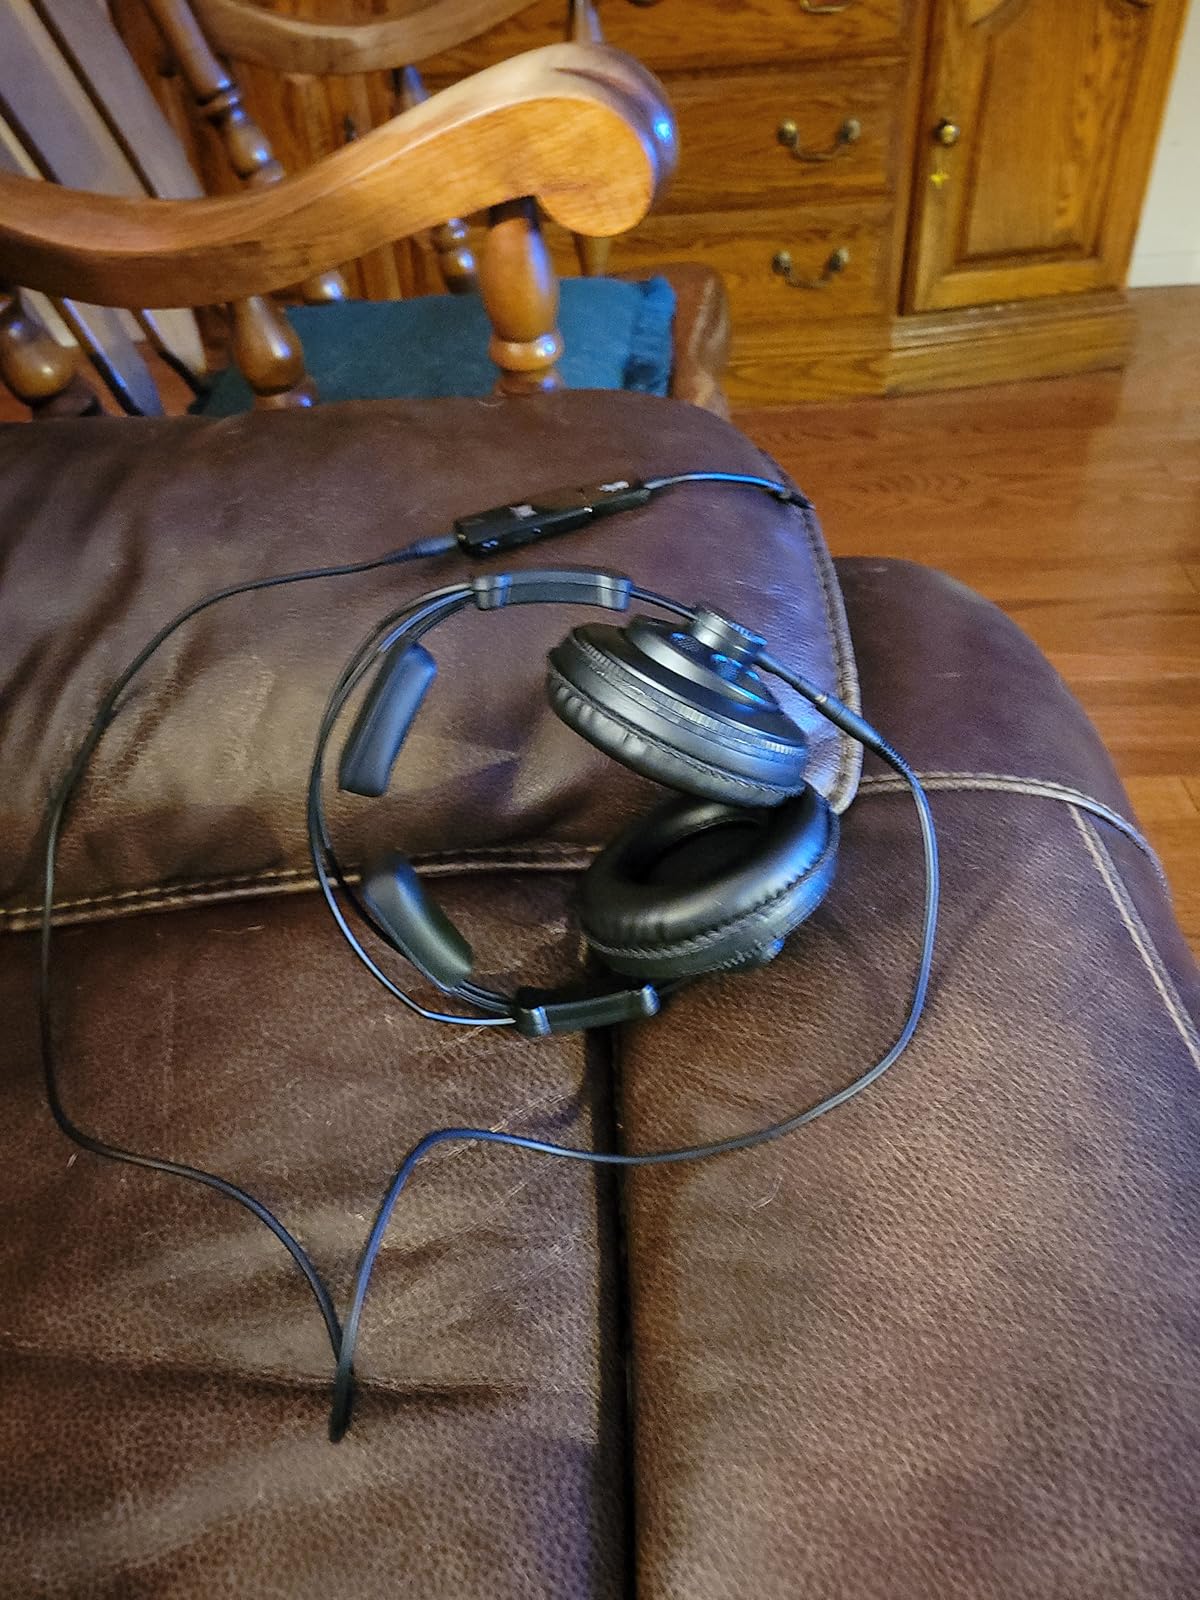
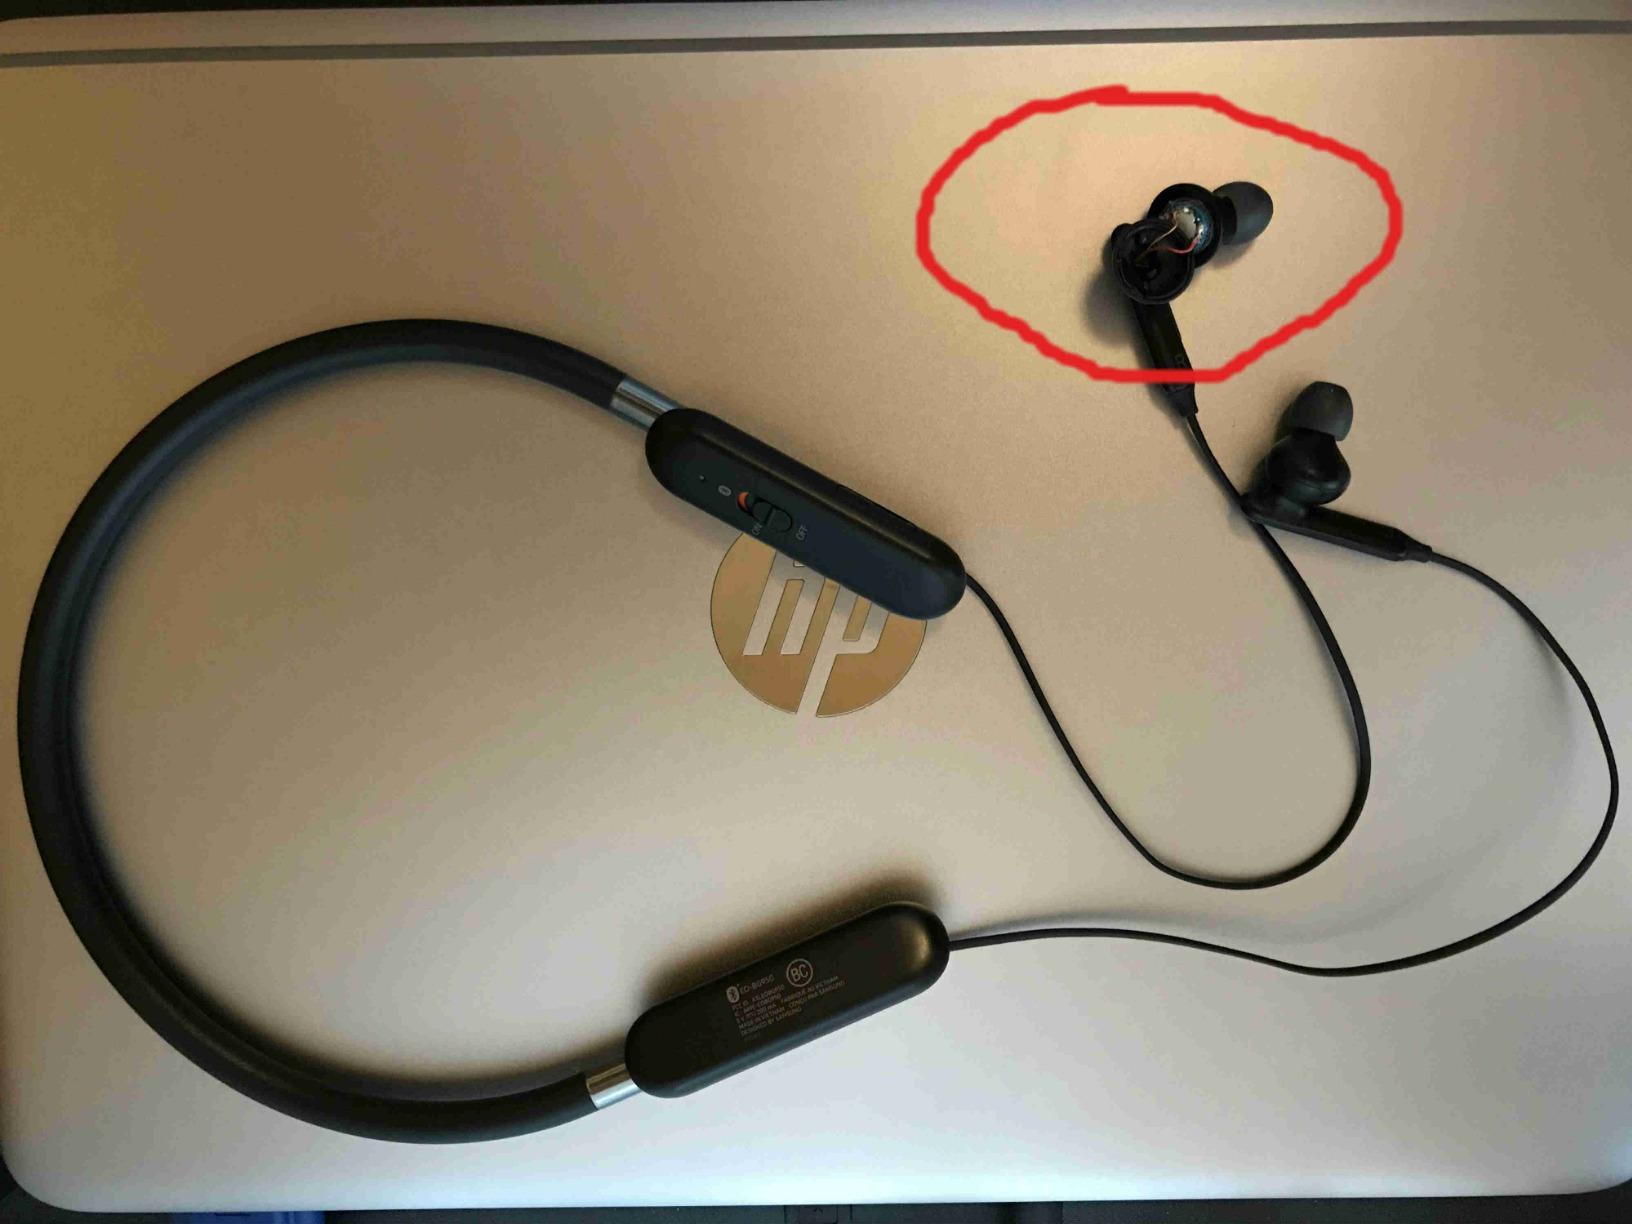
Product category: headphones
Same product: no